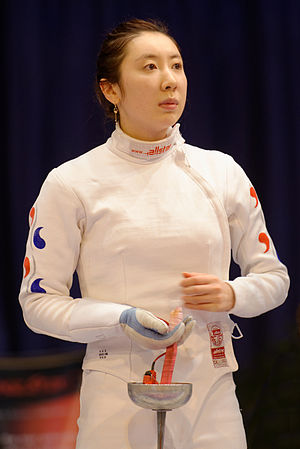
Shin A-lam
Shin A-Lam
Shin A-Lam er en sydkoreansk fægter. Hun repræsenterede Sydkorea under Sommer-OL 2012 i London, hvor hun vandt sølv i kvindernes hold turnering i kårde.